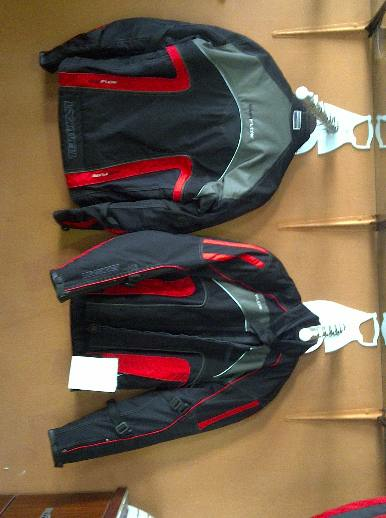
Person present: No